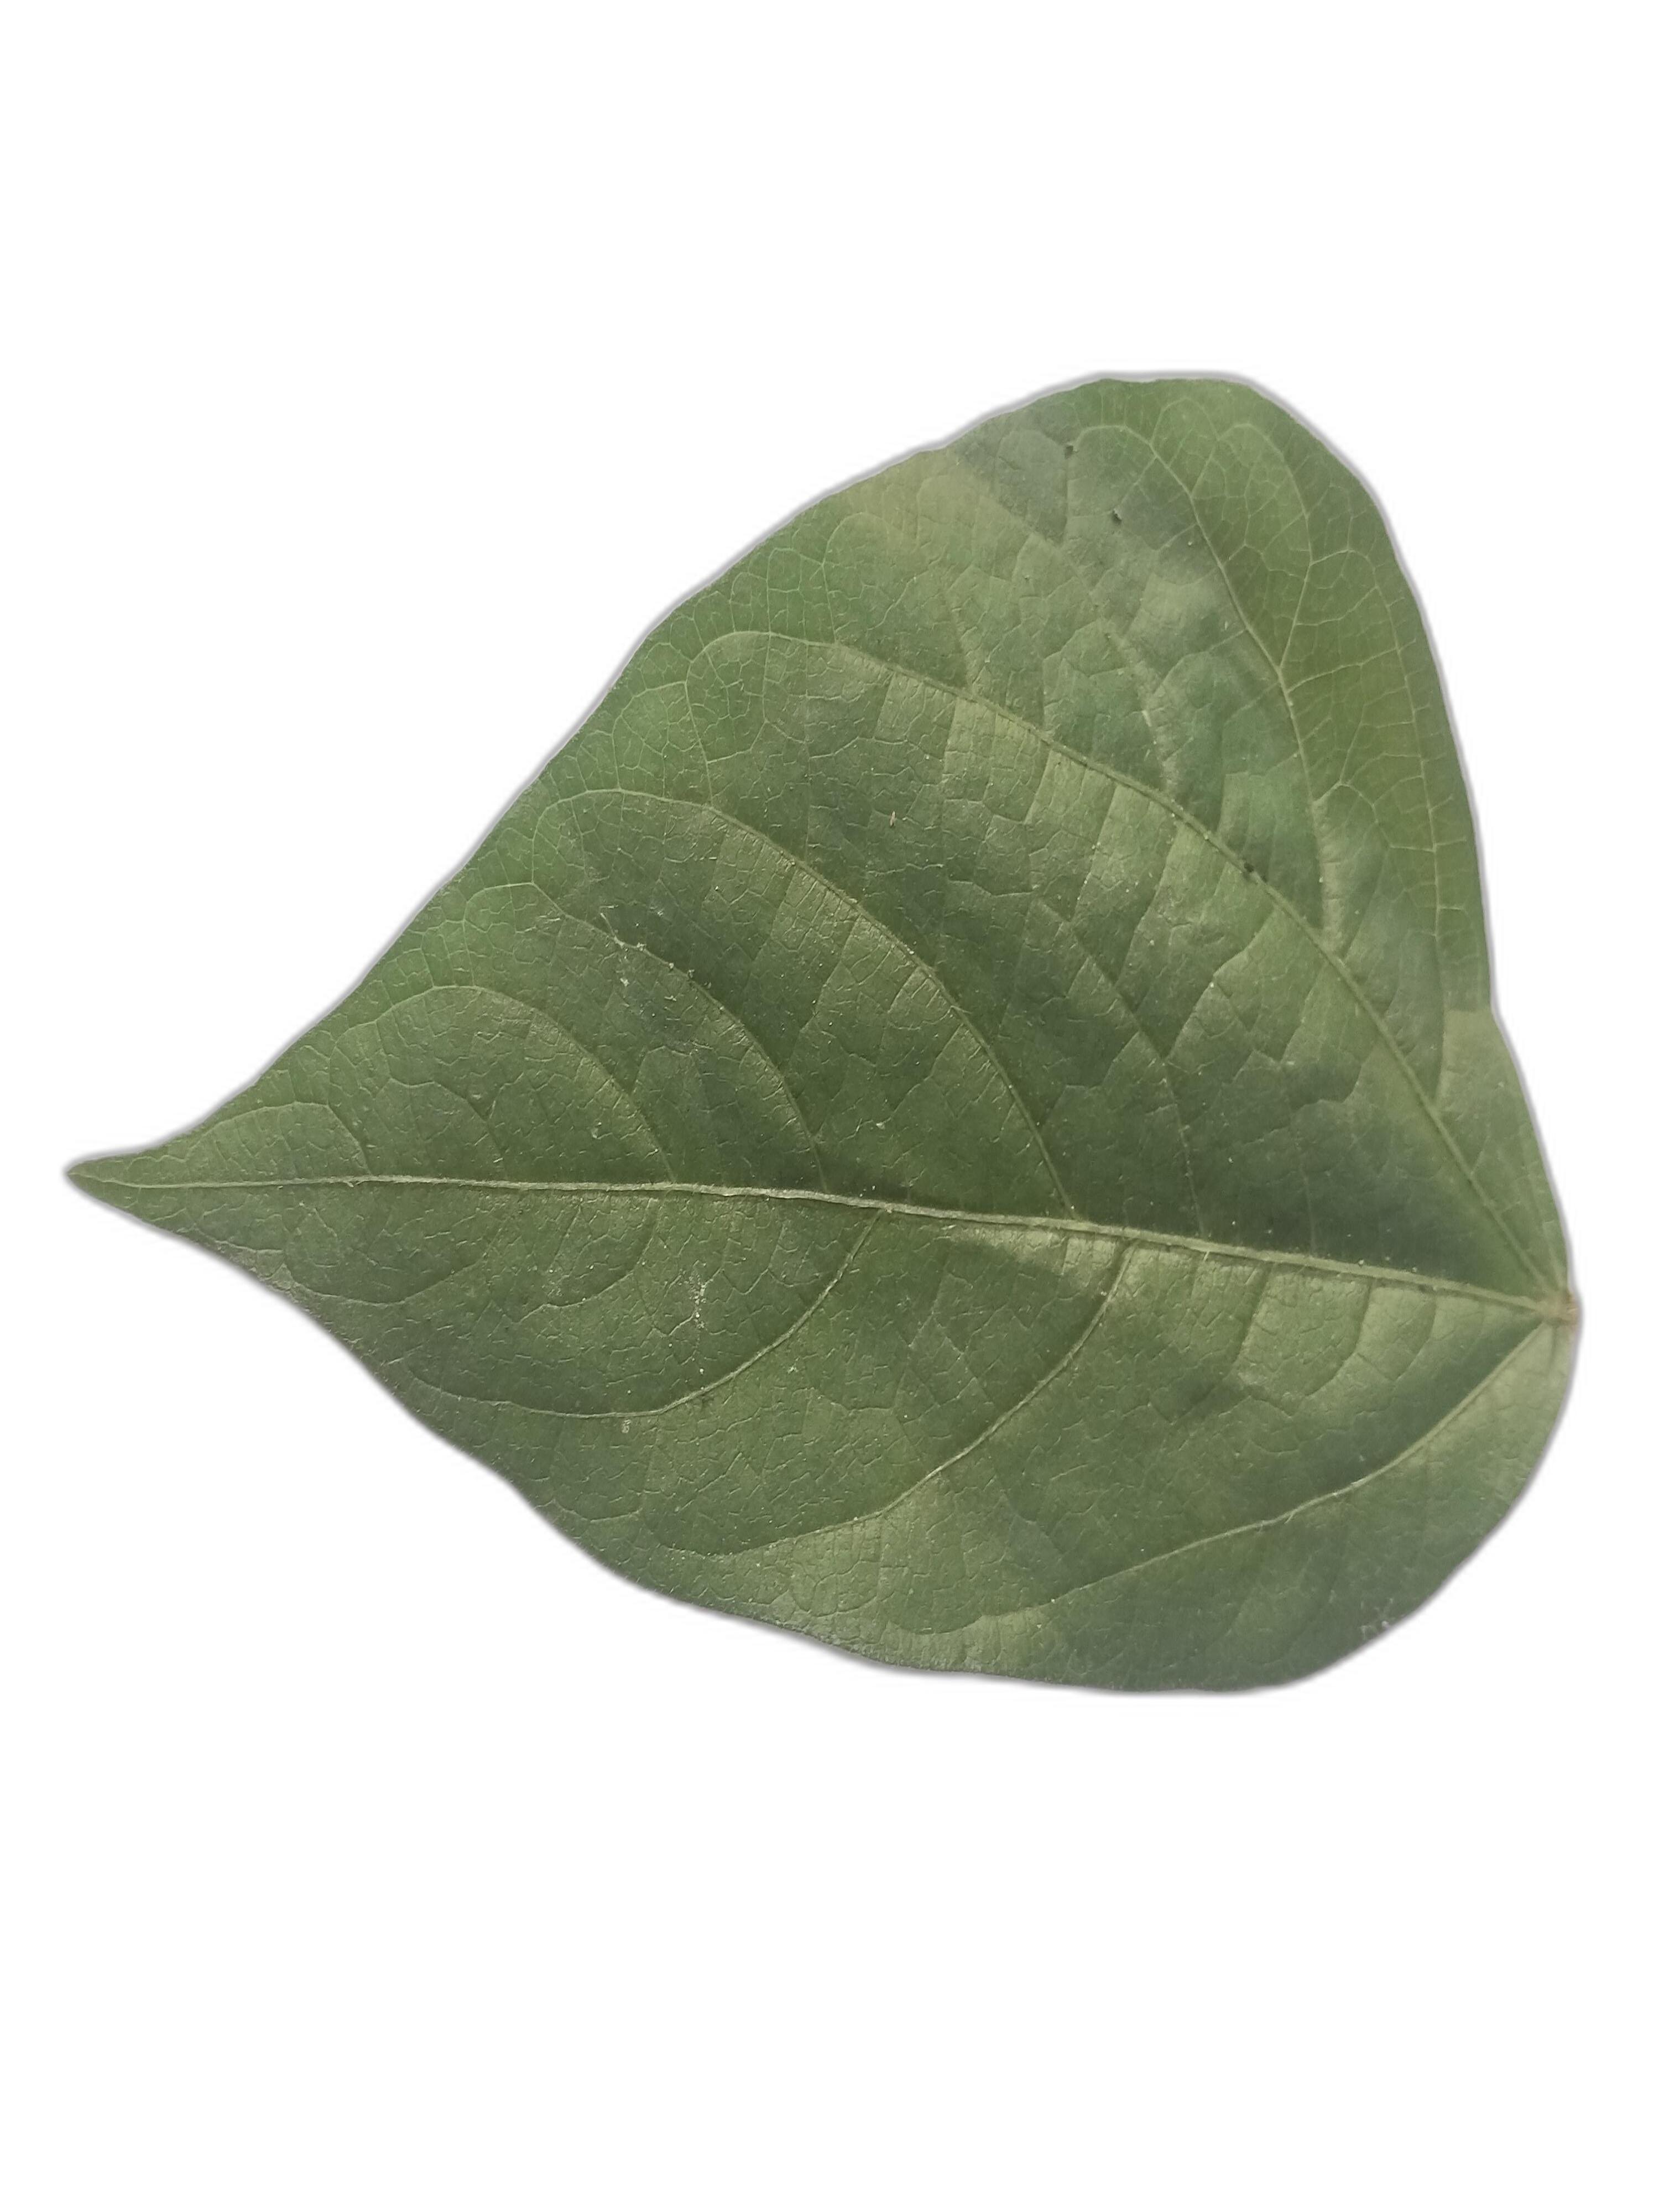
Label: Healthy